Duel in the Sun (book)

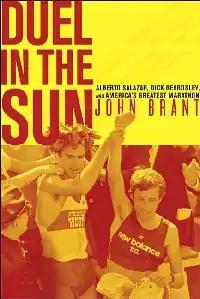
The cover of the 2006 hardcover edition.

Duel in the Sun: Alberto Salazar, Dick Beardsley, and America's Greatest Marathon is a 2006 book by freelance sportswriter John Brant. Expanded from an article featured in "Runner's World" magazine, the book tells the story of two American distance runners, Dick Beardsley and Alberto Salazar, and how their lives changed after both men ran the 1982 Boston Marathon. Brant, a regular contributor to "Runner's World" since 1985 and a contributing editor at "Outside", uses a writing style in the book that relies heavily on flashbacks and foreshadowing. The result of this style is that the story of the marathon and the story of the two men's lives are told simultaneously throughout the book.